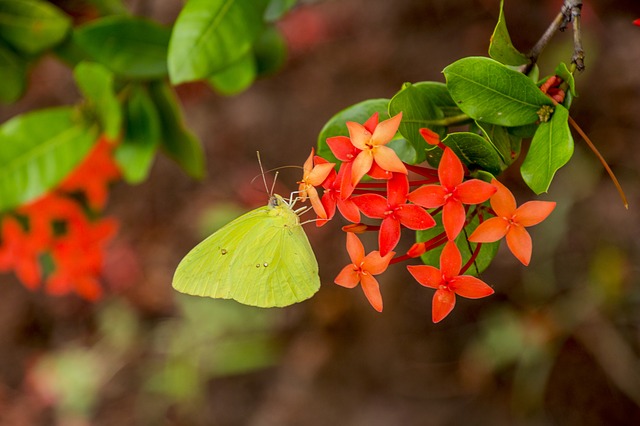
Label: butterfly